Democratic confederalism

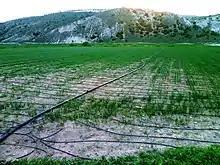
Sustainable micro-irrigation system in Syria created by the AANES in southern Afrin.

Responding to the needs of the Kurdish movement across Kurdistan, Öcalan's studies resulting in "democratic confederalism" addressed various aspects of Kurdish society in the fields of anthropology, linguistics, and international politics, international law, as well as introducing a feminist approach called jineology, the latter in particular having been inspired by the struggle of women in the PKK and Sakine Cansiz. His greatest theoretical inspirations came from social ecology and libertarian municipalism as formulated by the American anarchist Murray Bookchin. In his works, Bookchin argues that the domination and destruction of nature is the continuation of the domination of human beings by each other, including through the forms of capitalism and the nation-state. Establishing a connection between the ecological crisis and social hierarchy, the American philosopher observes that the social structure of humanity needs to be rethought and transformed from a destructive hierarchical society to an ecological social society that maintains a balance between its parts and whose communities can organize their lives independently.